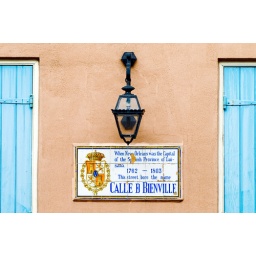
A street sign on the side of a building in the French Quarter in New Orleans, Louisiana